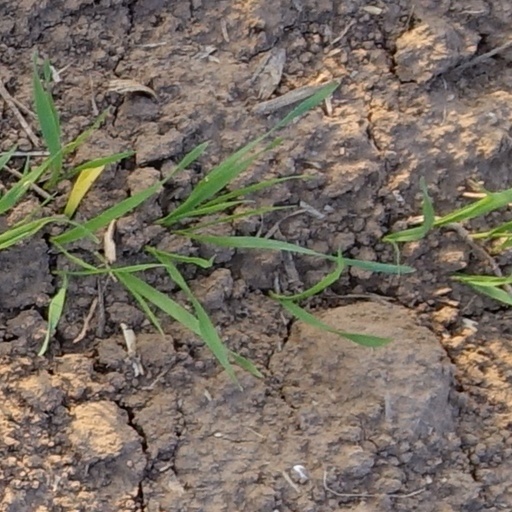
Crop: wheat